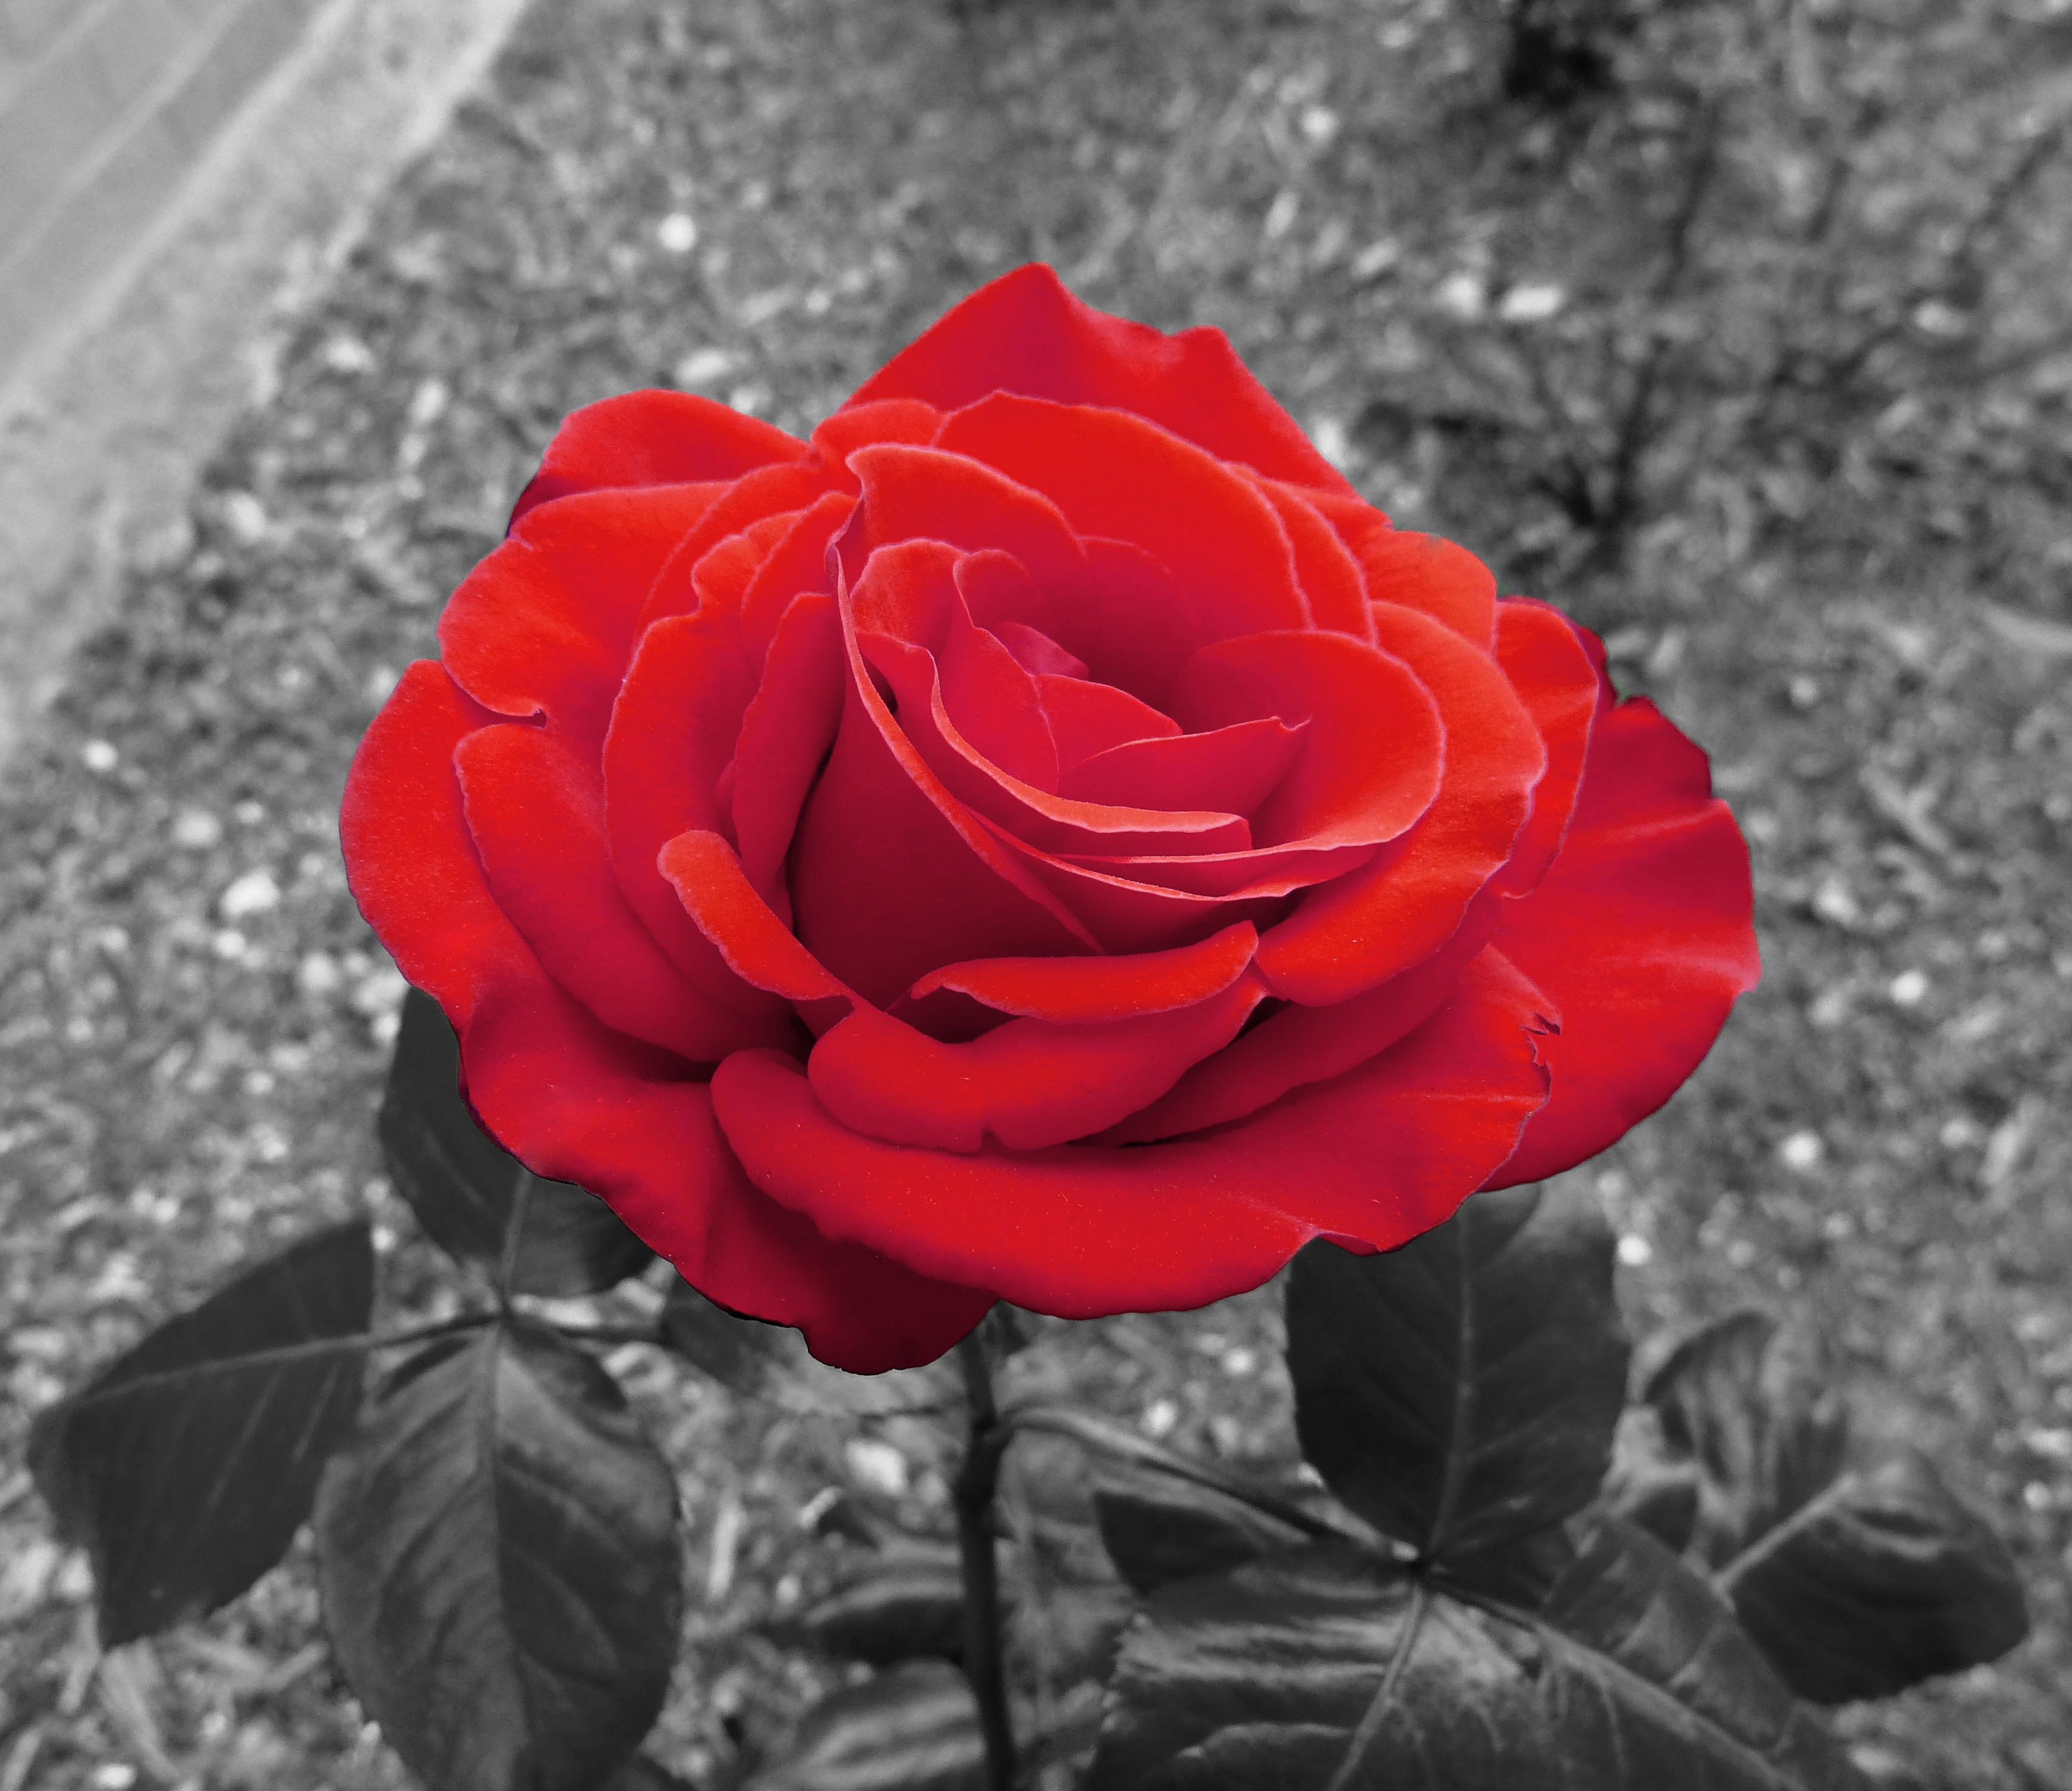
nature, blossom, black and white, plant, flower, petal, bloom, summer, love, gift, rose, red, color, key, romance, romantic, botany, colorful, flora, flowers, farbenpracht, gimp, beauty, beautiful, pretty, buy, effect, floribunda, fragrance, rose bloom, valentine's day, flowering plant, garden roses, rose family, garden rose, color key, herrlich, land plant